Trinity College, Toronto

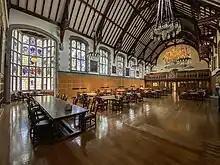
Strachan Hall

In 1937, construction began on the new St. Hilda's building, located on the east side of Devonshire Place, a short walk from the main Trinity building. Construction was swift, and female students moved in the next year. St. Hilda's Cartwright Hall became the primary stage for dramatics at Trinity for the subsequent four decades. In 1941, the college added an east wing, allowing male students to move out of the temporary accommodations on St. George and onto the college grounds. The same year, the college added a west wing, complete with the Strachan Dining Hall and the Junior Common Room. This substantial expansion was funded by donations from Gerald Larkin of the Salada Tea Company. After the War, Larkin also funded the construction of the Trinity College chapel in 1953. Previously, the college had used Seeley Hall, located over the front entrance and originally intended as the library, as the chapel.